Blocked milk duct

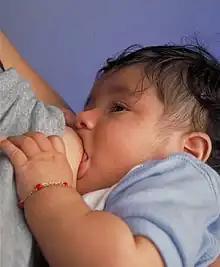
Breastfeeding infant

The most effective treatment against blocked milk ducts is to empty the affected breasts by frequent breastfeeding or pumping. Numerous other treatment approaches have been suggested, however, there is insufficient clinical research to determine the effectiveness. Treatments that have been studied but have no strong evidence for or against their use: